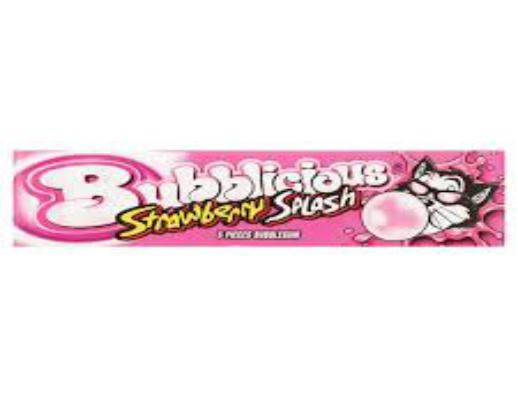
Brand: Bubblicious
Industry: Food